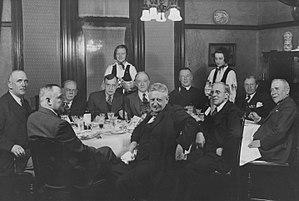
Réunion de la Fourchette joyeuse chez Léon Trépanier, 1938. On voit ici Jean-Baptiste Lagacé avec ses amis. De gauche à droite, en commençant par l’arrière
Jean-Baptiste Lagacé, né à Montréal le 3 novembre 1868 et décédé à Montréal le 18 décembre 1946, fut le fondateur de la discipline de l’histoire de l’art, à Montréal et au Canada. Lagacé, qui était également artiste, a produit, de 1924 à 1944, des centaines d’aquarelles qui servaient de modèles pour la construction des chars des défilés de la Saint-Jean-Baptiste de Montréal. Il était aussi le concepteur d’une série de 36 tableaux, qui étaient affichés dans les salles de classe de la Commission scolaire de Montréal, à partir de 1921, pour illustrer l’histoire du Canada enseignée aux élèves. Lagacé a également conçu, sous forme de dessins, les compositions des vitraux de la basilique Notre-Dame entre 1928 et 1929.